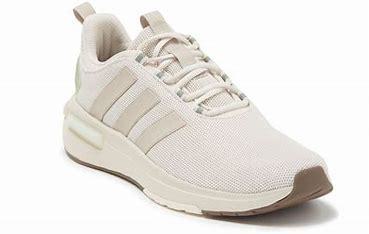
Brand: Adidas
Model: Racer TR23